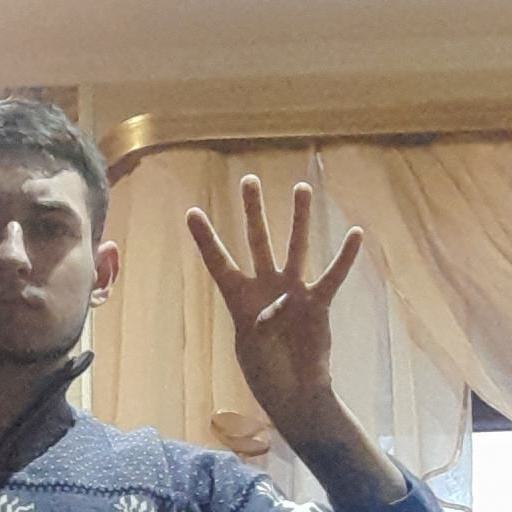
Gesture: four